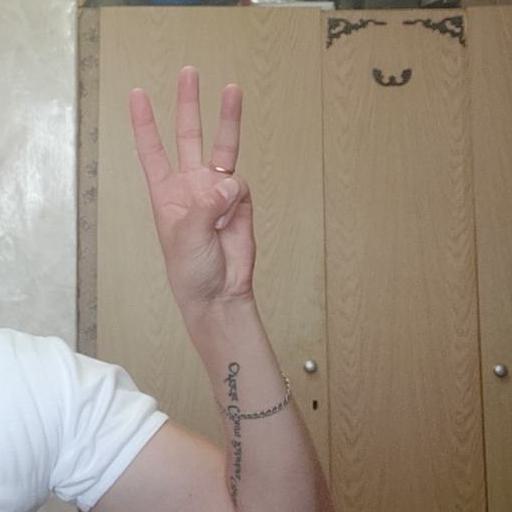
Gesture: three